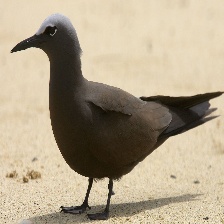
Species: BROWN NOODY
Scientific name: ANOUS STOLIDUS